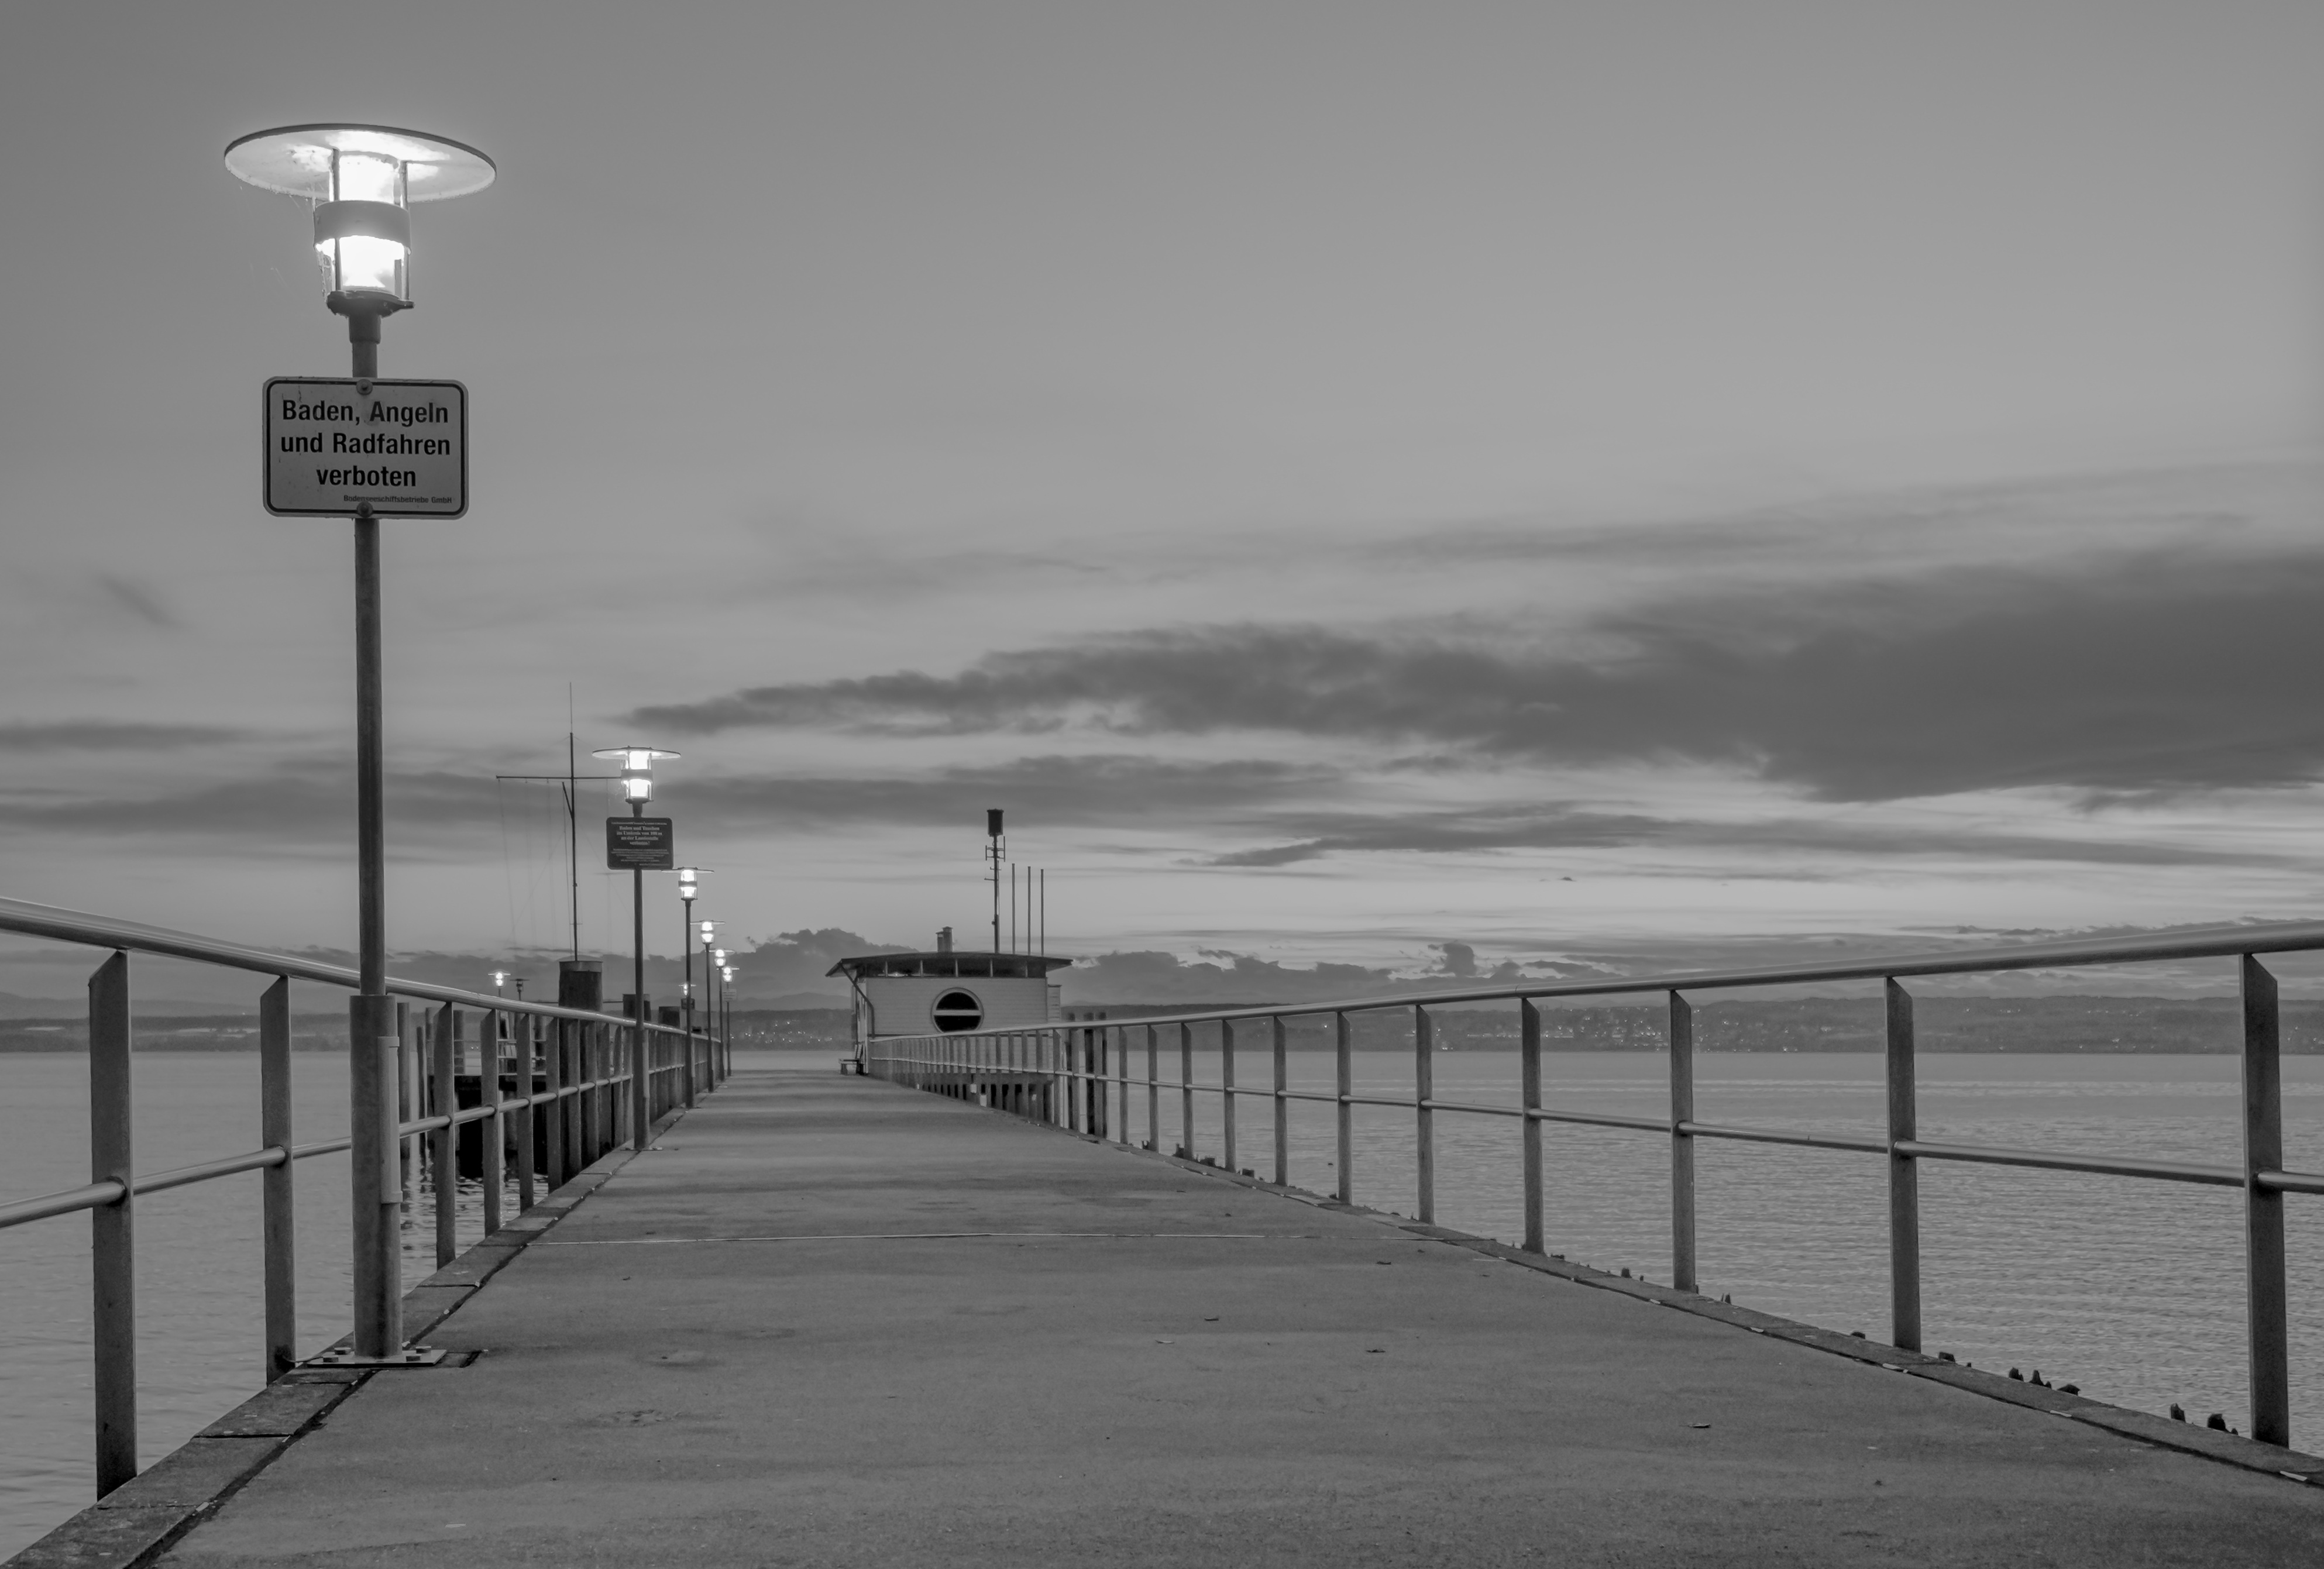
sea, coast, water, winter, light, black and white, sky, boardwalk, fog, sunset, white, morning, lake, pier, walkway, idyllic, web, tower, weather, street light, port, black, jetty, monochrome, lighting, places of interest, bank, light fixture, germany, sw, mood, shape, abendstimmung, lake constance, investors, s w, southern germany, holiday destination, constance beach, monochrome photography, hagnau, atmospheric phenomenon